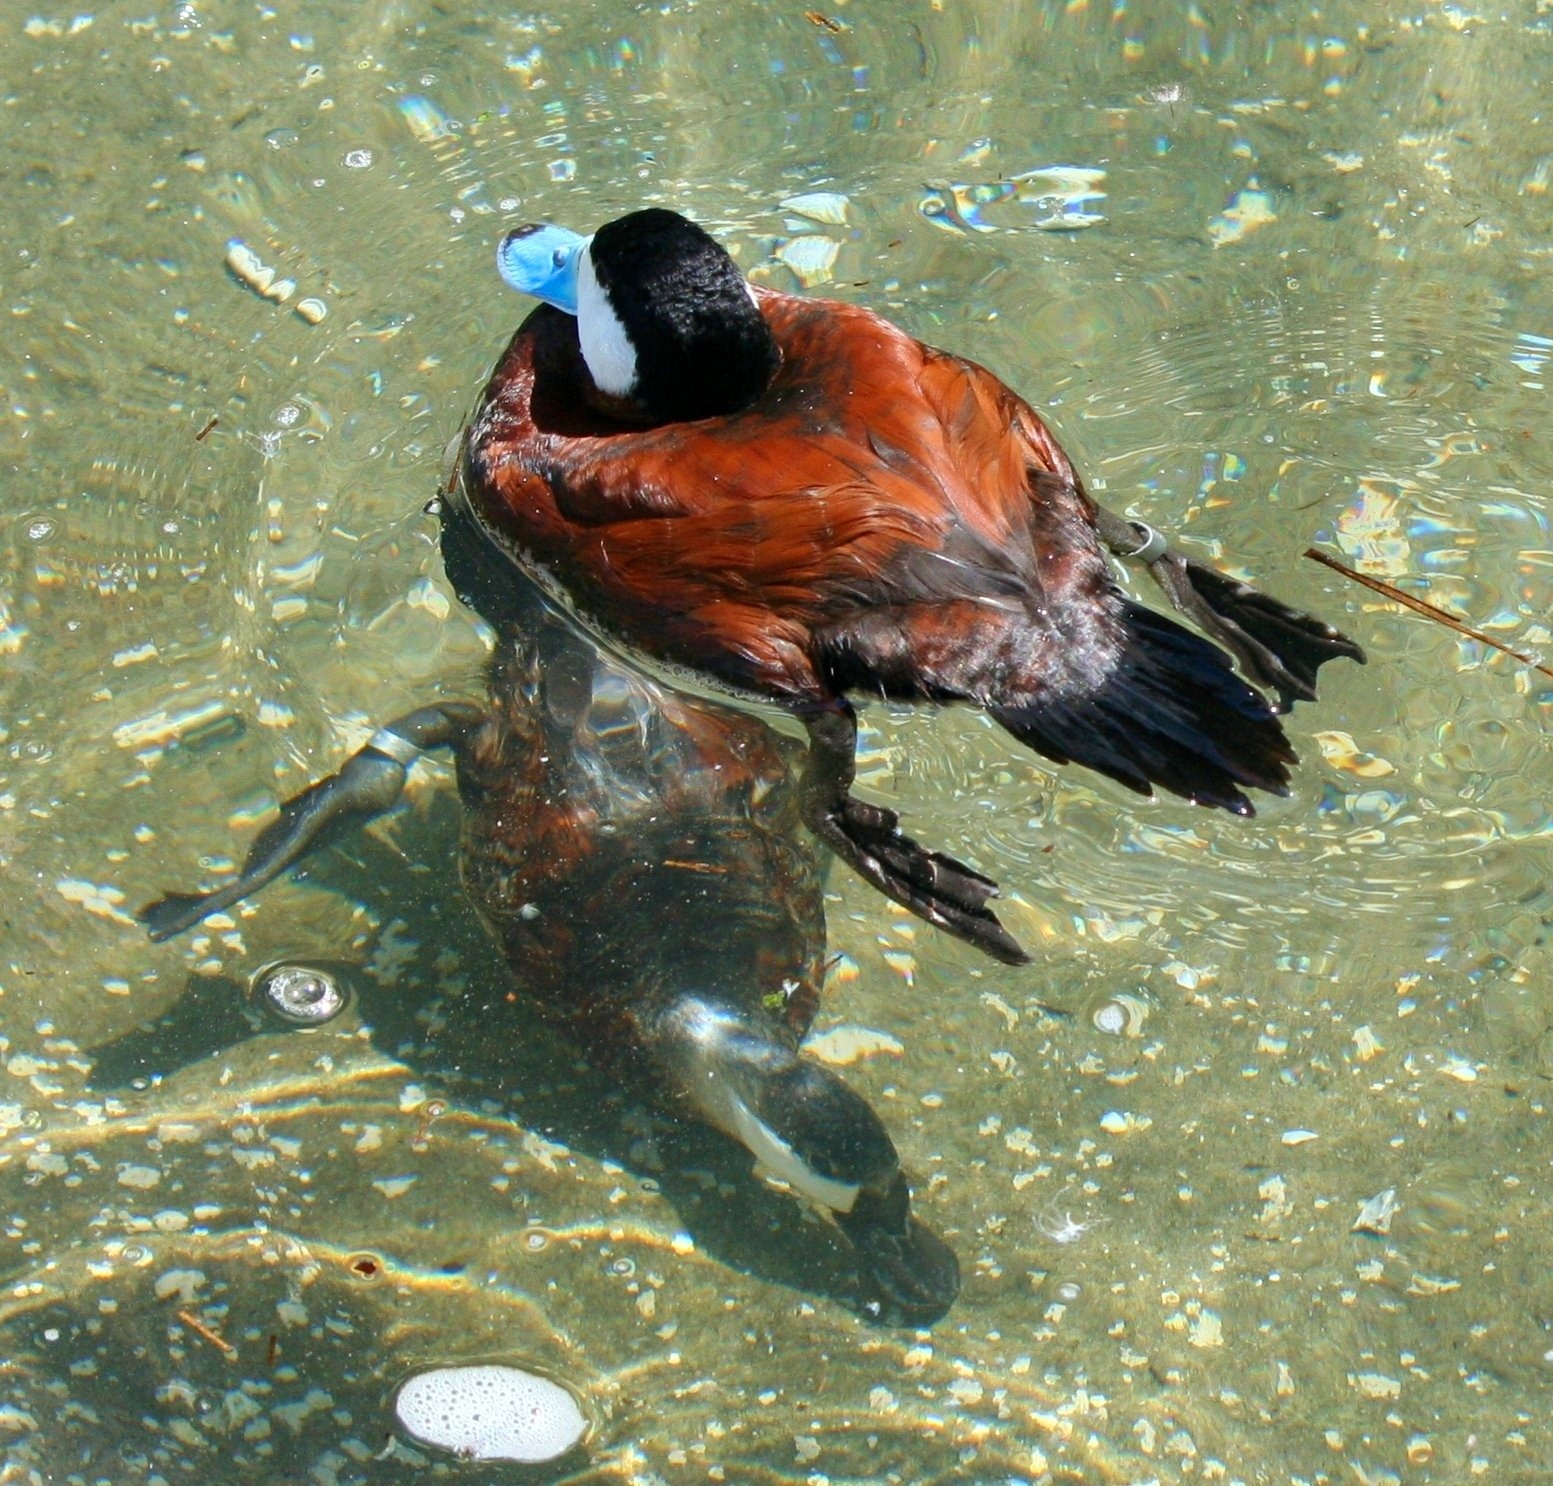
water, bird, wing, river, diving, wildlife, environment, beak, aquatic, fowl, avian, fauna, swimming, ecology, poultry, duck, feathers, duckling, vertebrate, bill, waterfowl, waterbird, water bird, webbed, quack, perching bird, blue bill duck